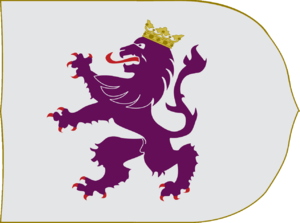
Spaniens flag / Historiske flag
Leons fane
Spaniens flag består af tre vandrette striber i farverne rød-gul-rød, hvor den midterste gule stribe er dobbelt så bred som de røde. Spaniens rigsvåben er afbildet på den gule stribe, mens flaget uden rigsvåbnet benyttes som en variant både på land og som koffardiflag til søs.